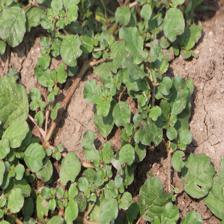
Label: BroadLeafWeed